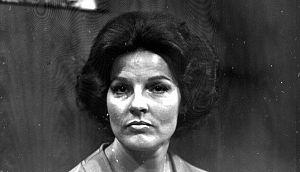
Save Our Children puis Anita Bryant Ministries est une organisation politique homophobe présidée par la chanteuse Anita Bryant créée en 1977, à Miami, en Floride, aux États-Unis. Son but est alors d'obtenir l'abolition de l'ordonnance 77-4 du comté de Dade interdisant la discrimination à l'embauche, au logement et à l'accès aux services publics des homosexuels.